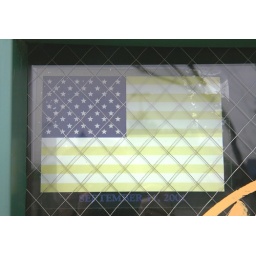
Decal in window of a bar in Lombard, Illinois USA. Text under the the flag image is: SEPTEMBER 11, 2001. IMG_2458